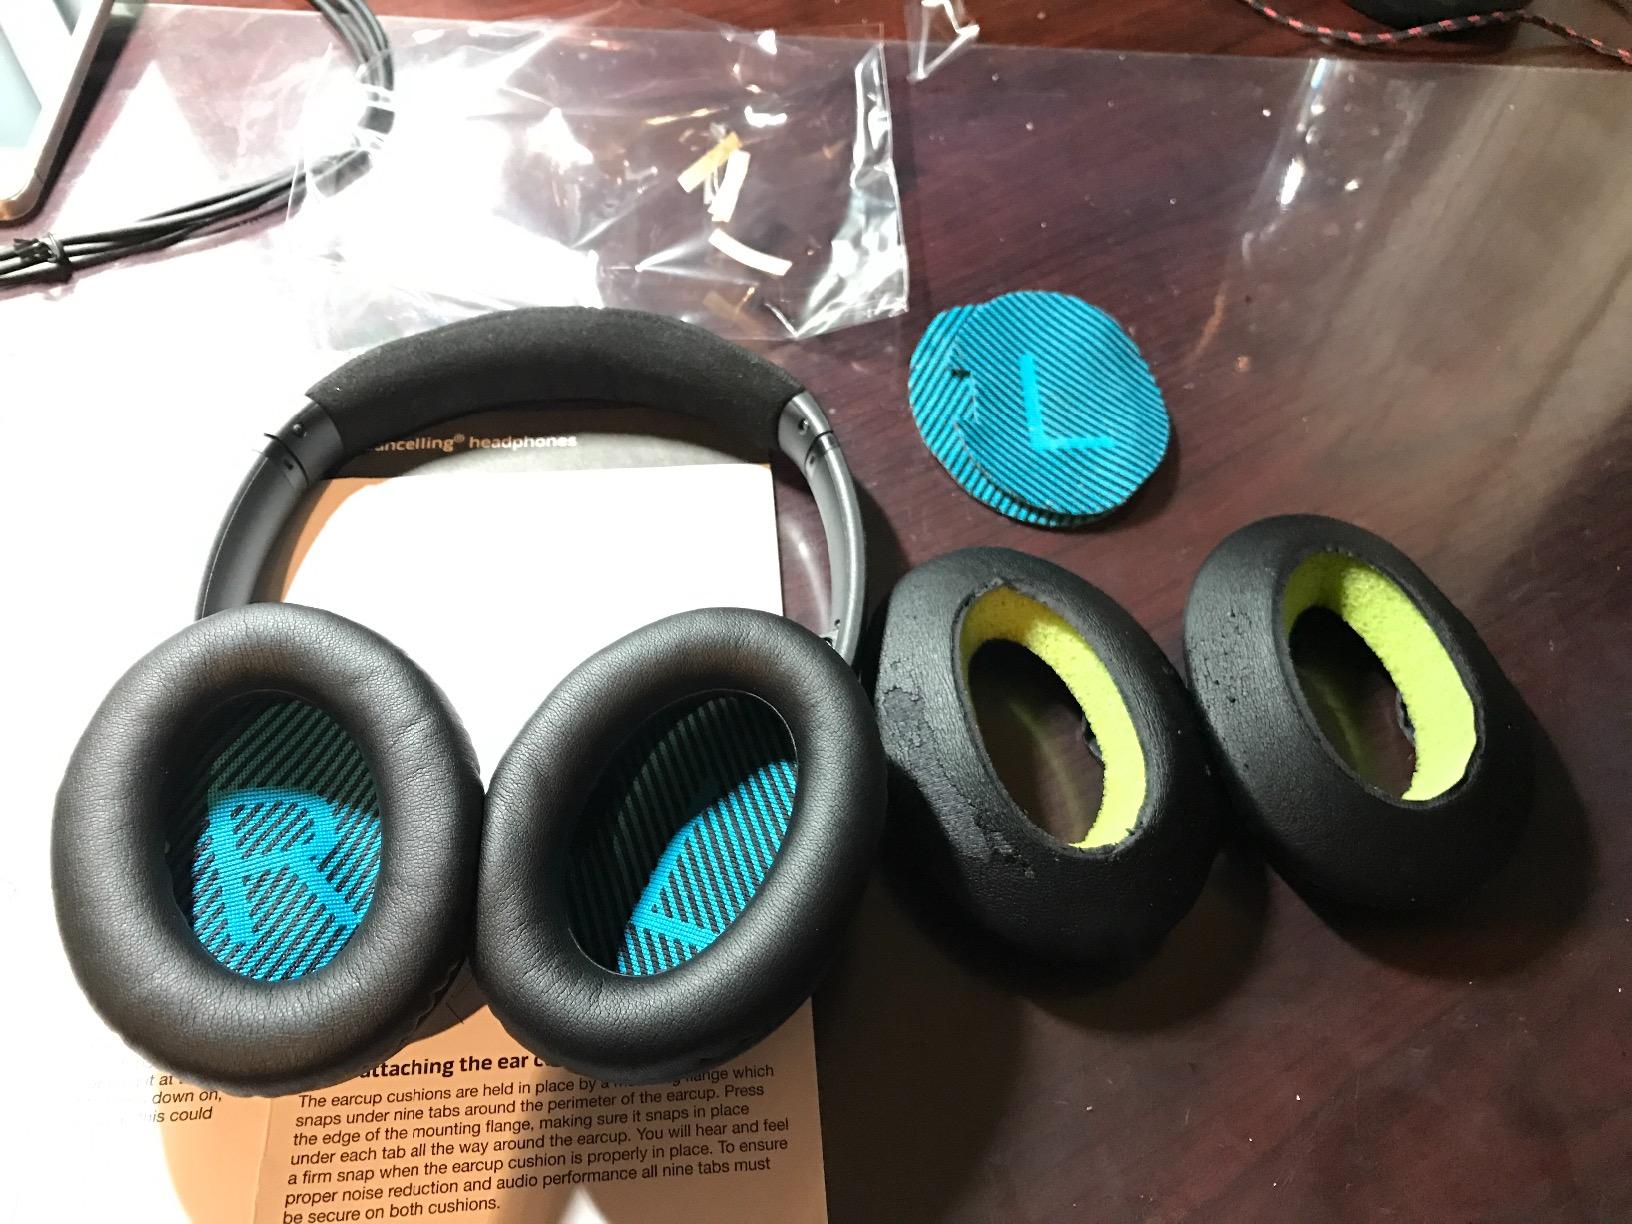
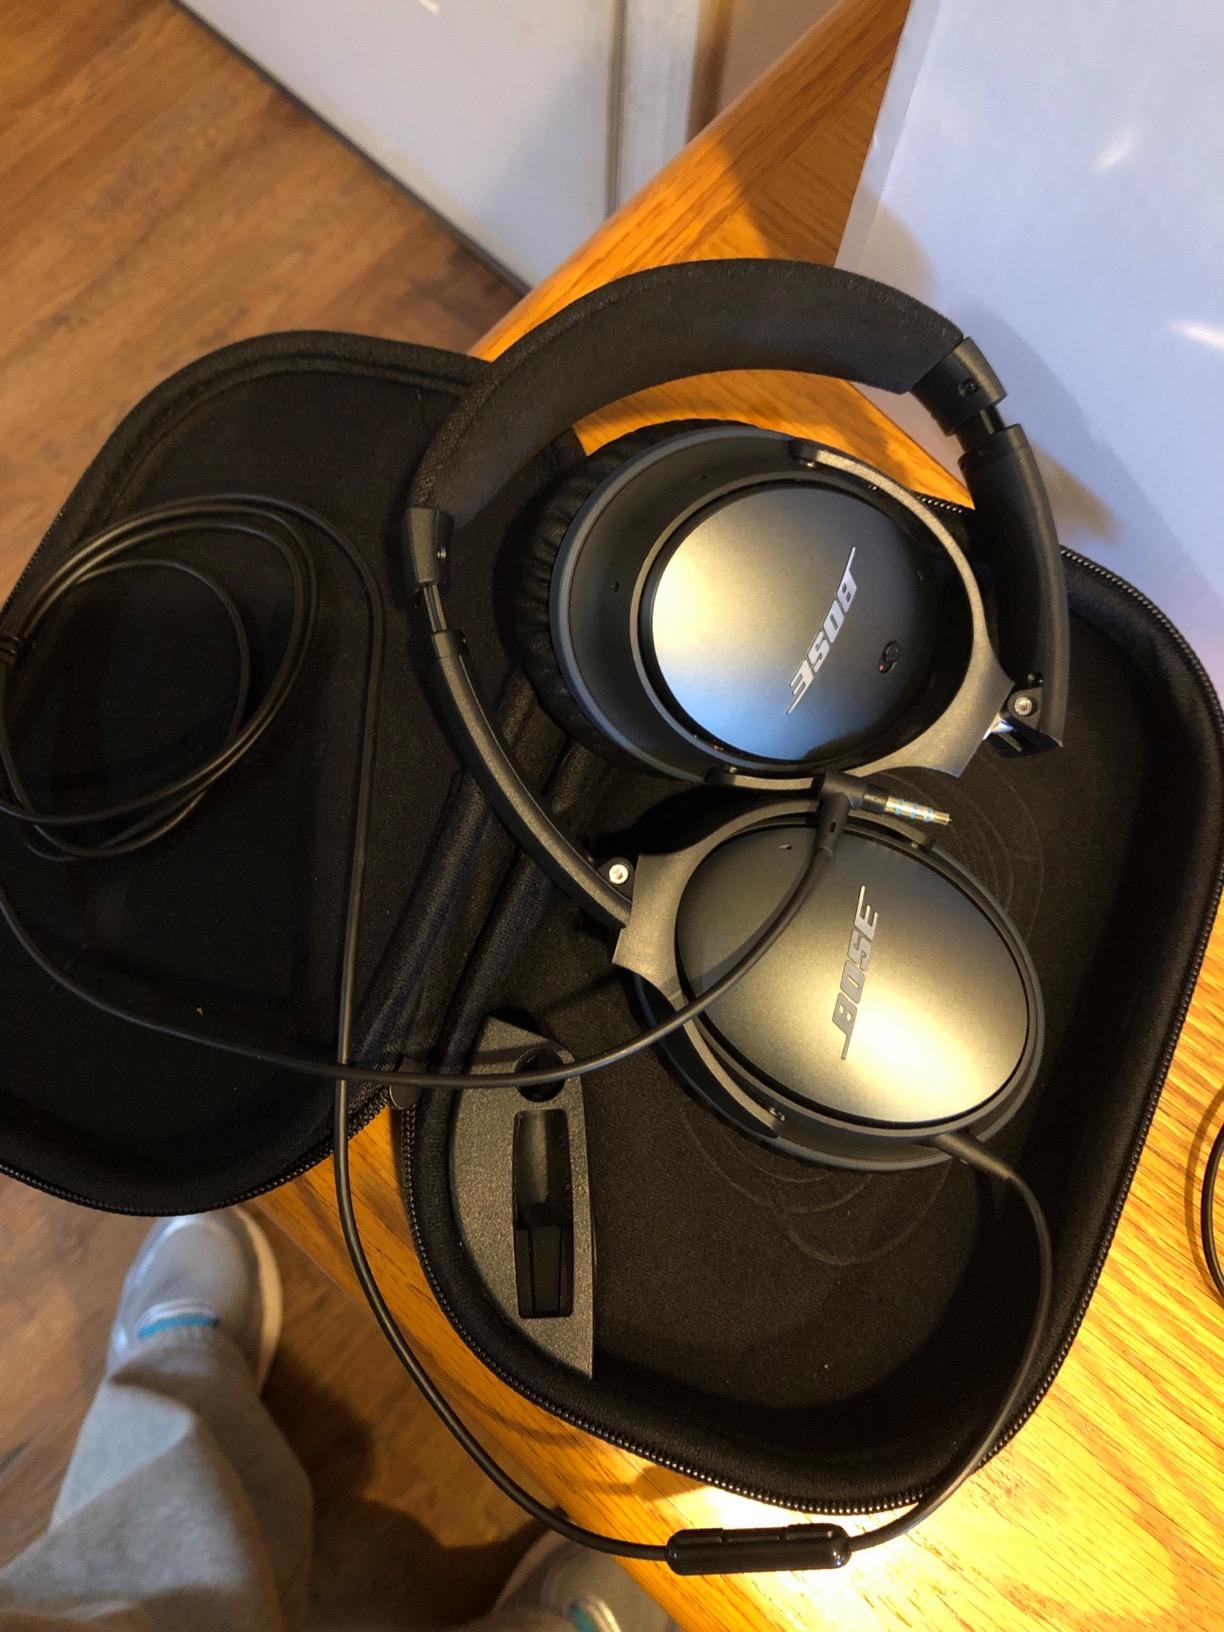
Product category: headphones
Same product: yes